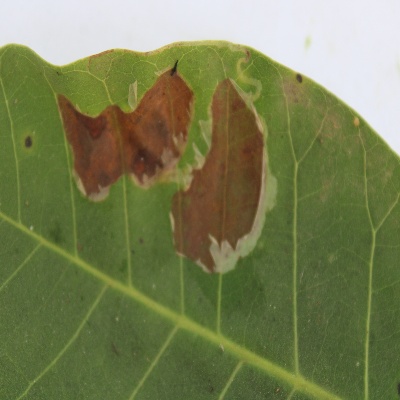
Crop: Cashew
Condition: leaf miner